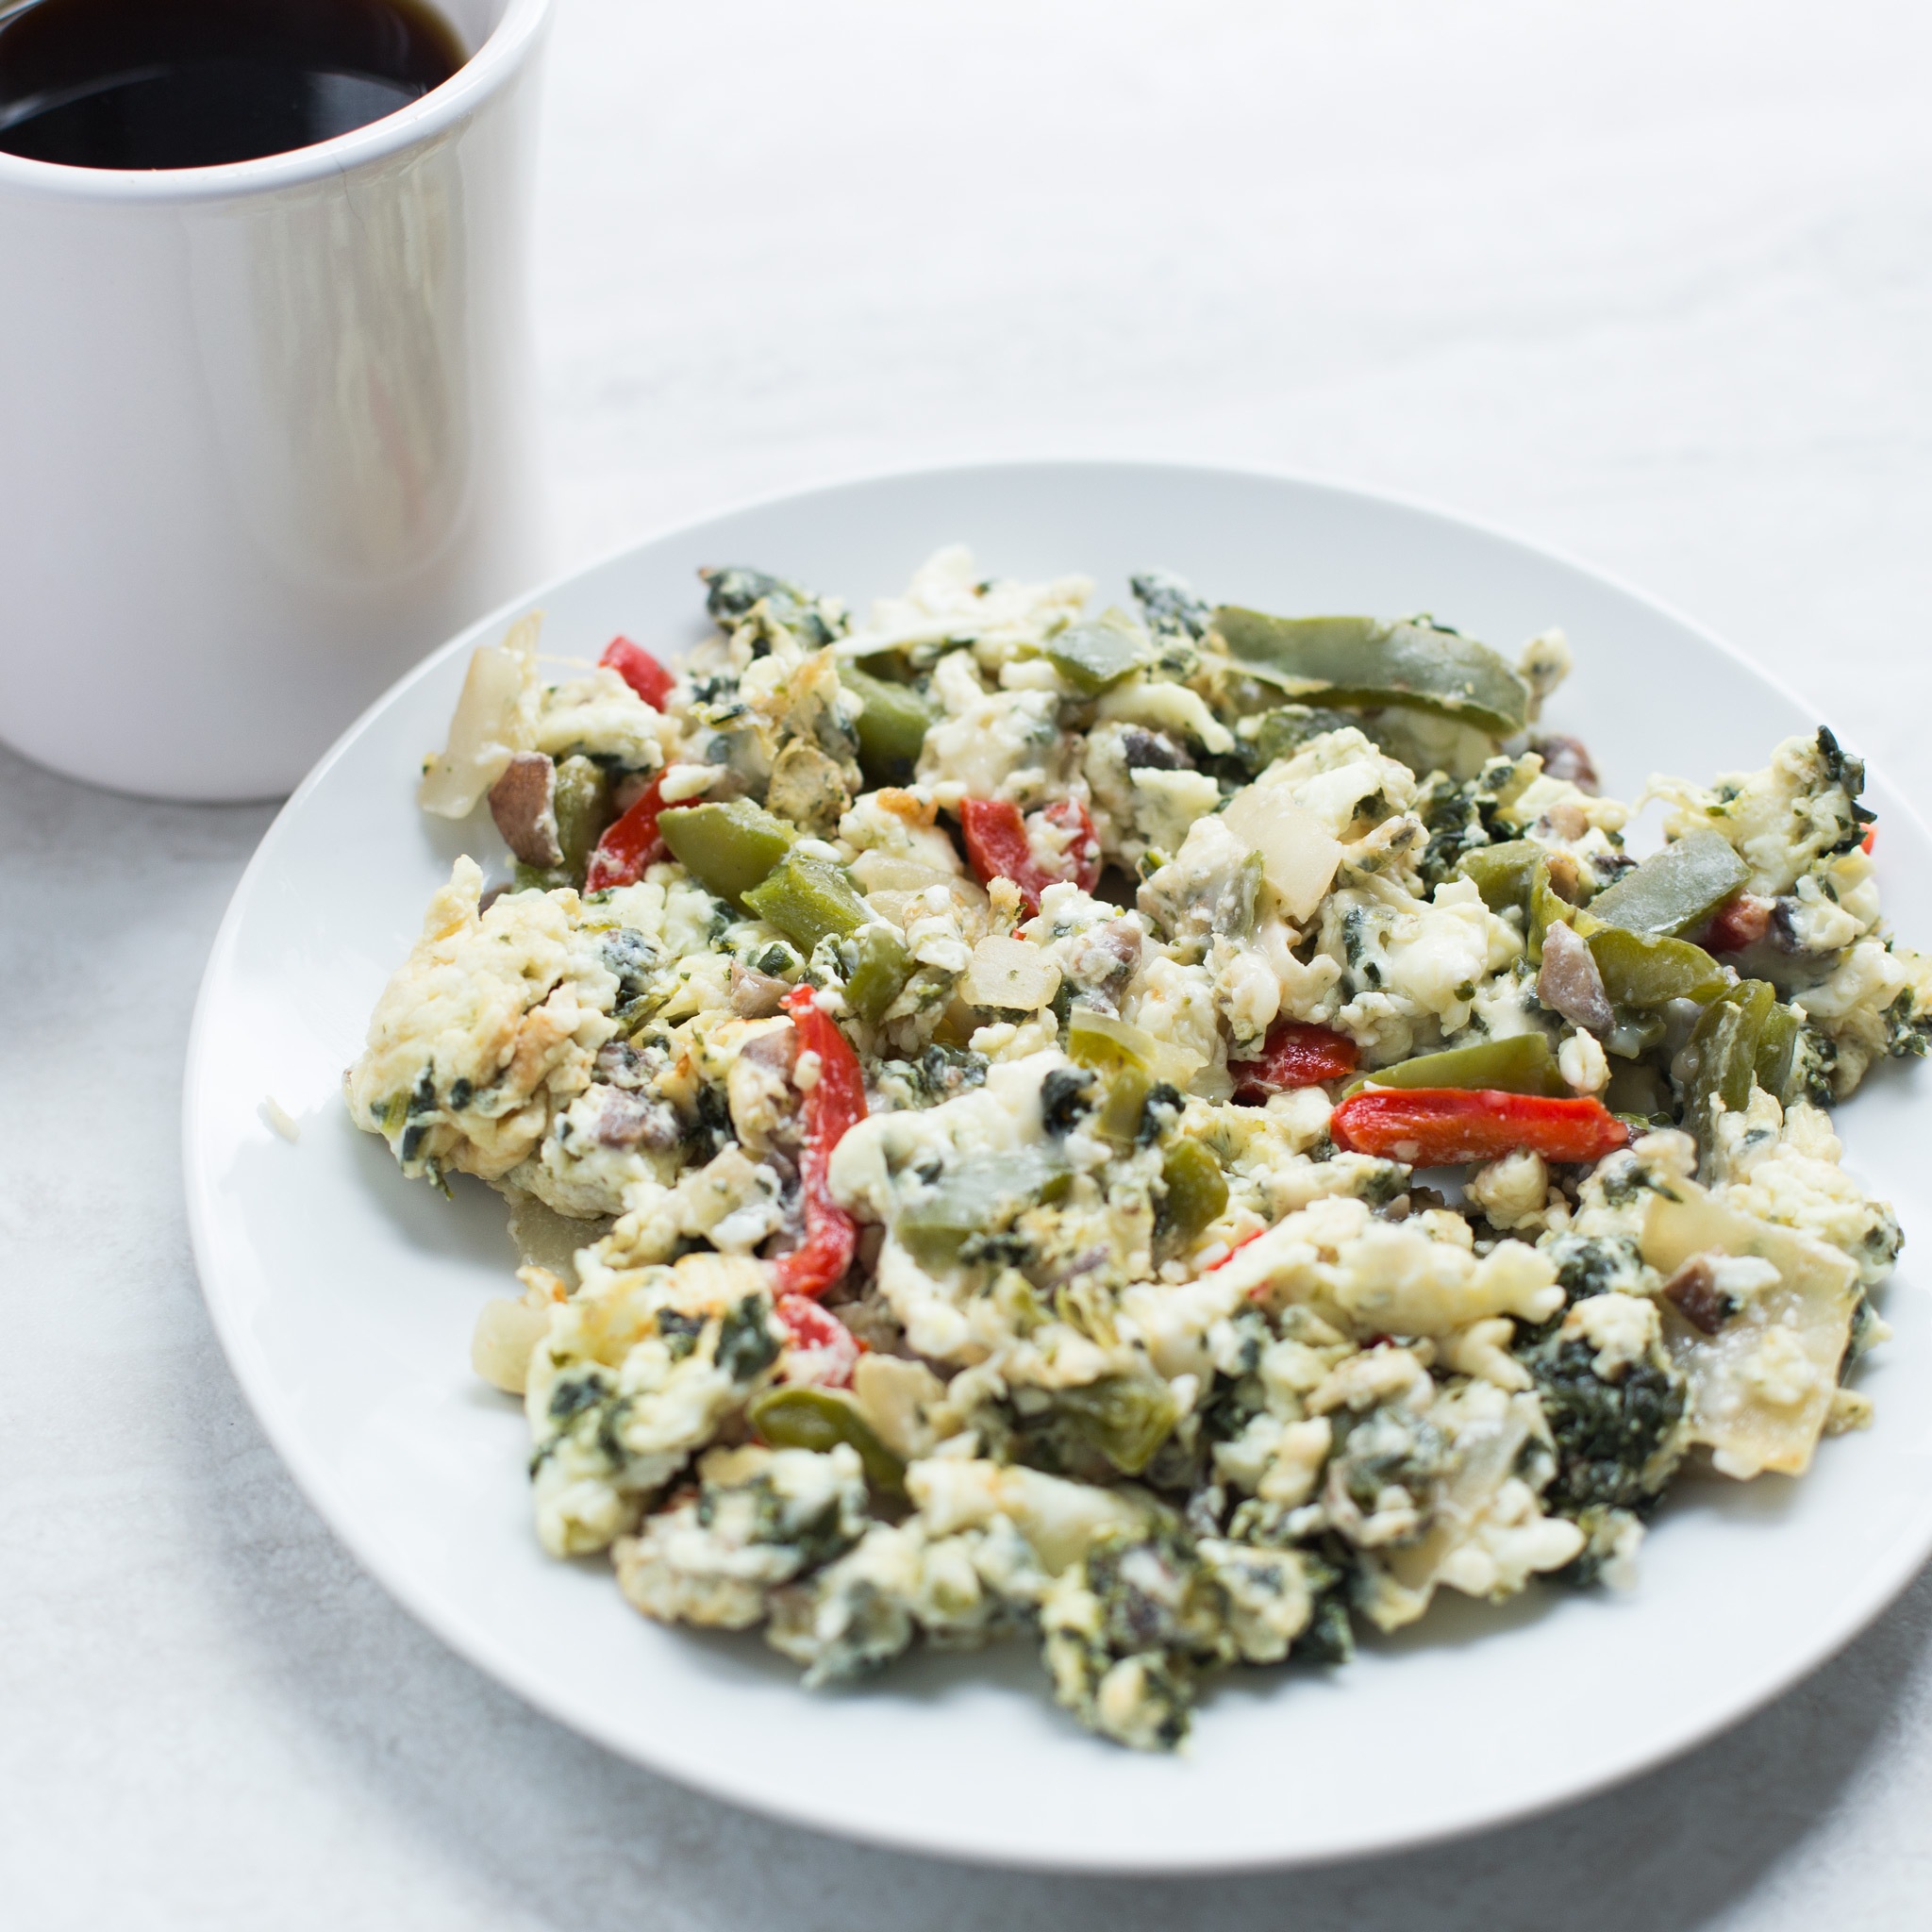
food, dish, salad, cuisine, produce, meal, breakfast, vegetable, vegetarian food, leaf vegetable, feta, cereal